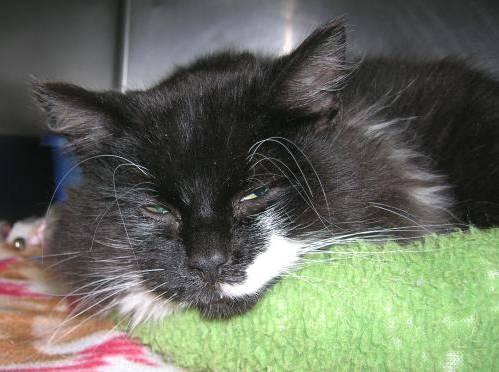
cat